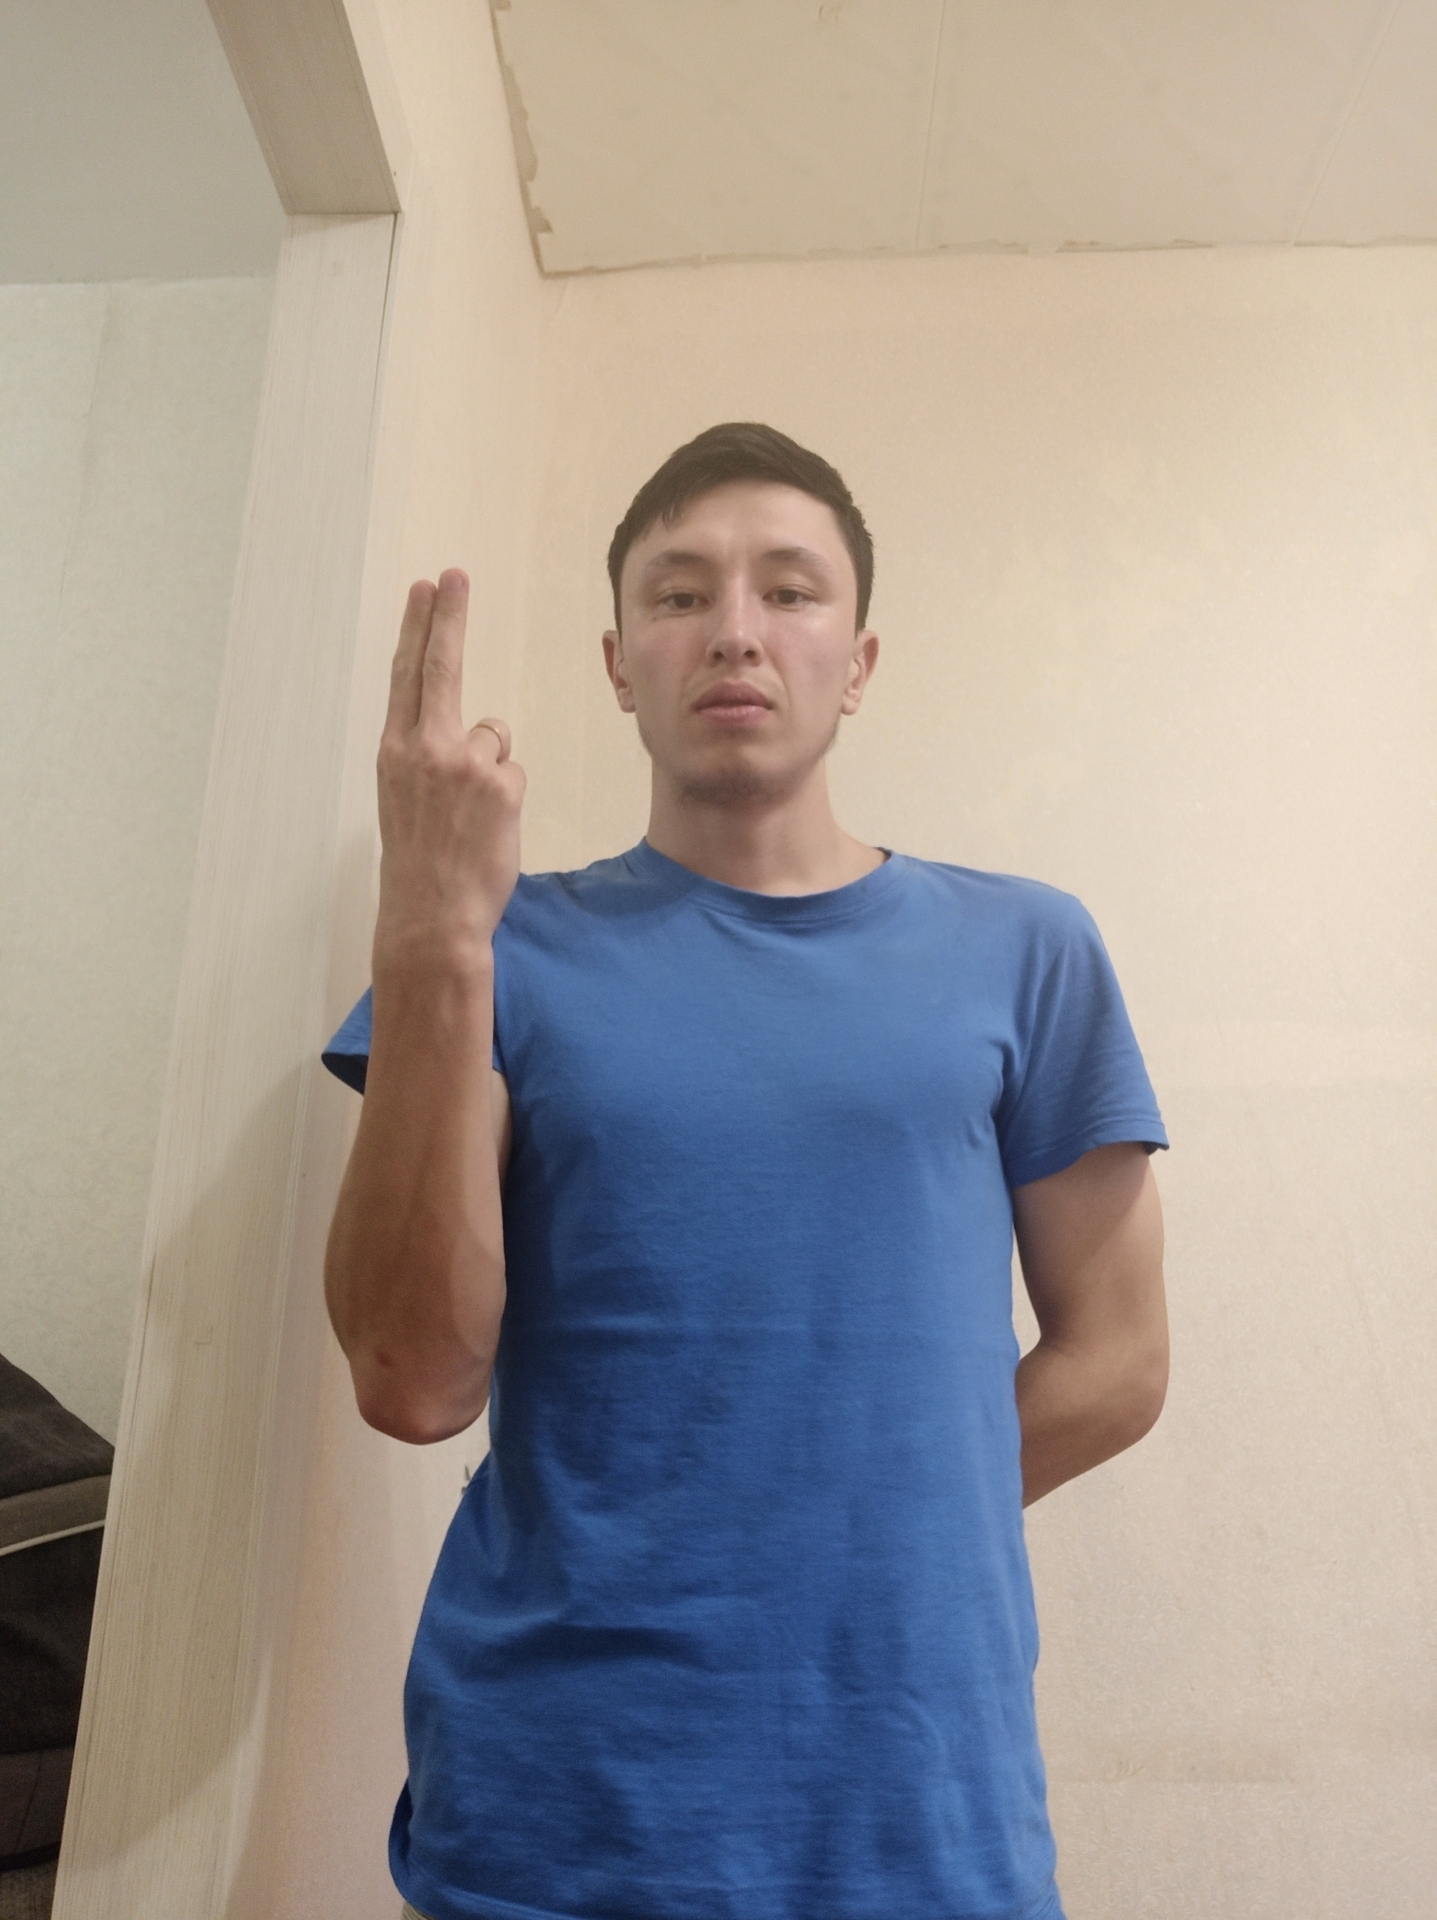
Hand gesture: two_up_inverted